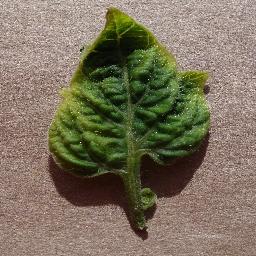
Label: Tomato___Tomato_Yellow_Leaf_Curl_Virus